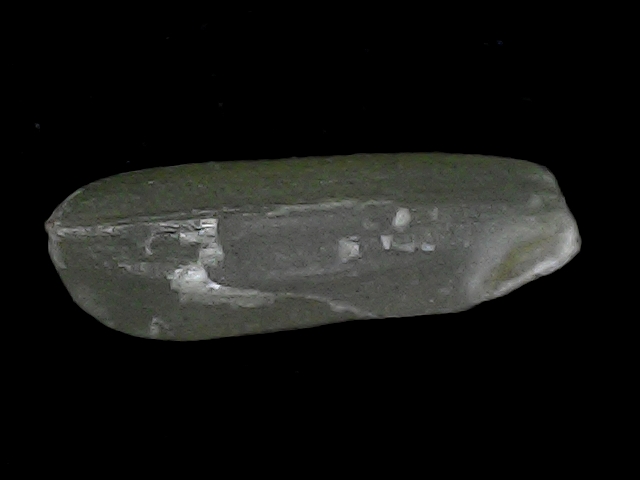
Rice variety: BD56